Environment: real
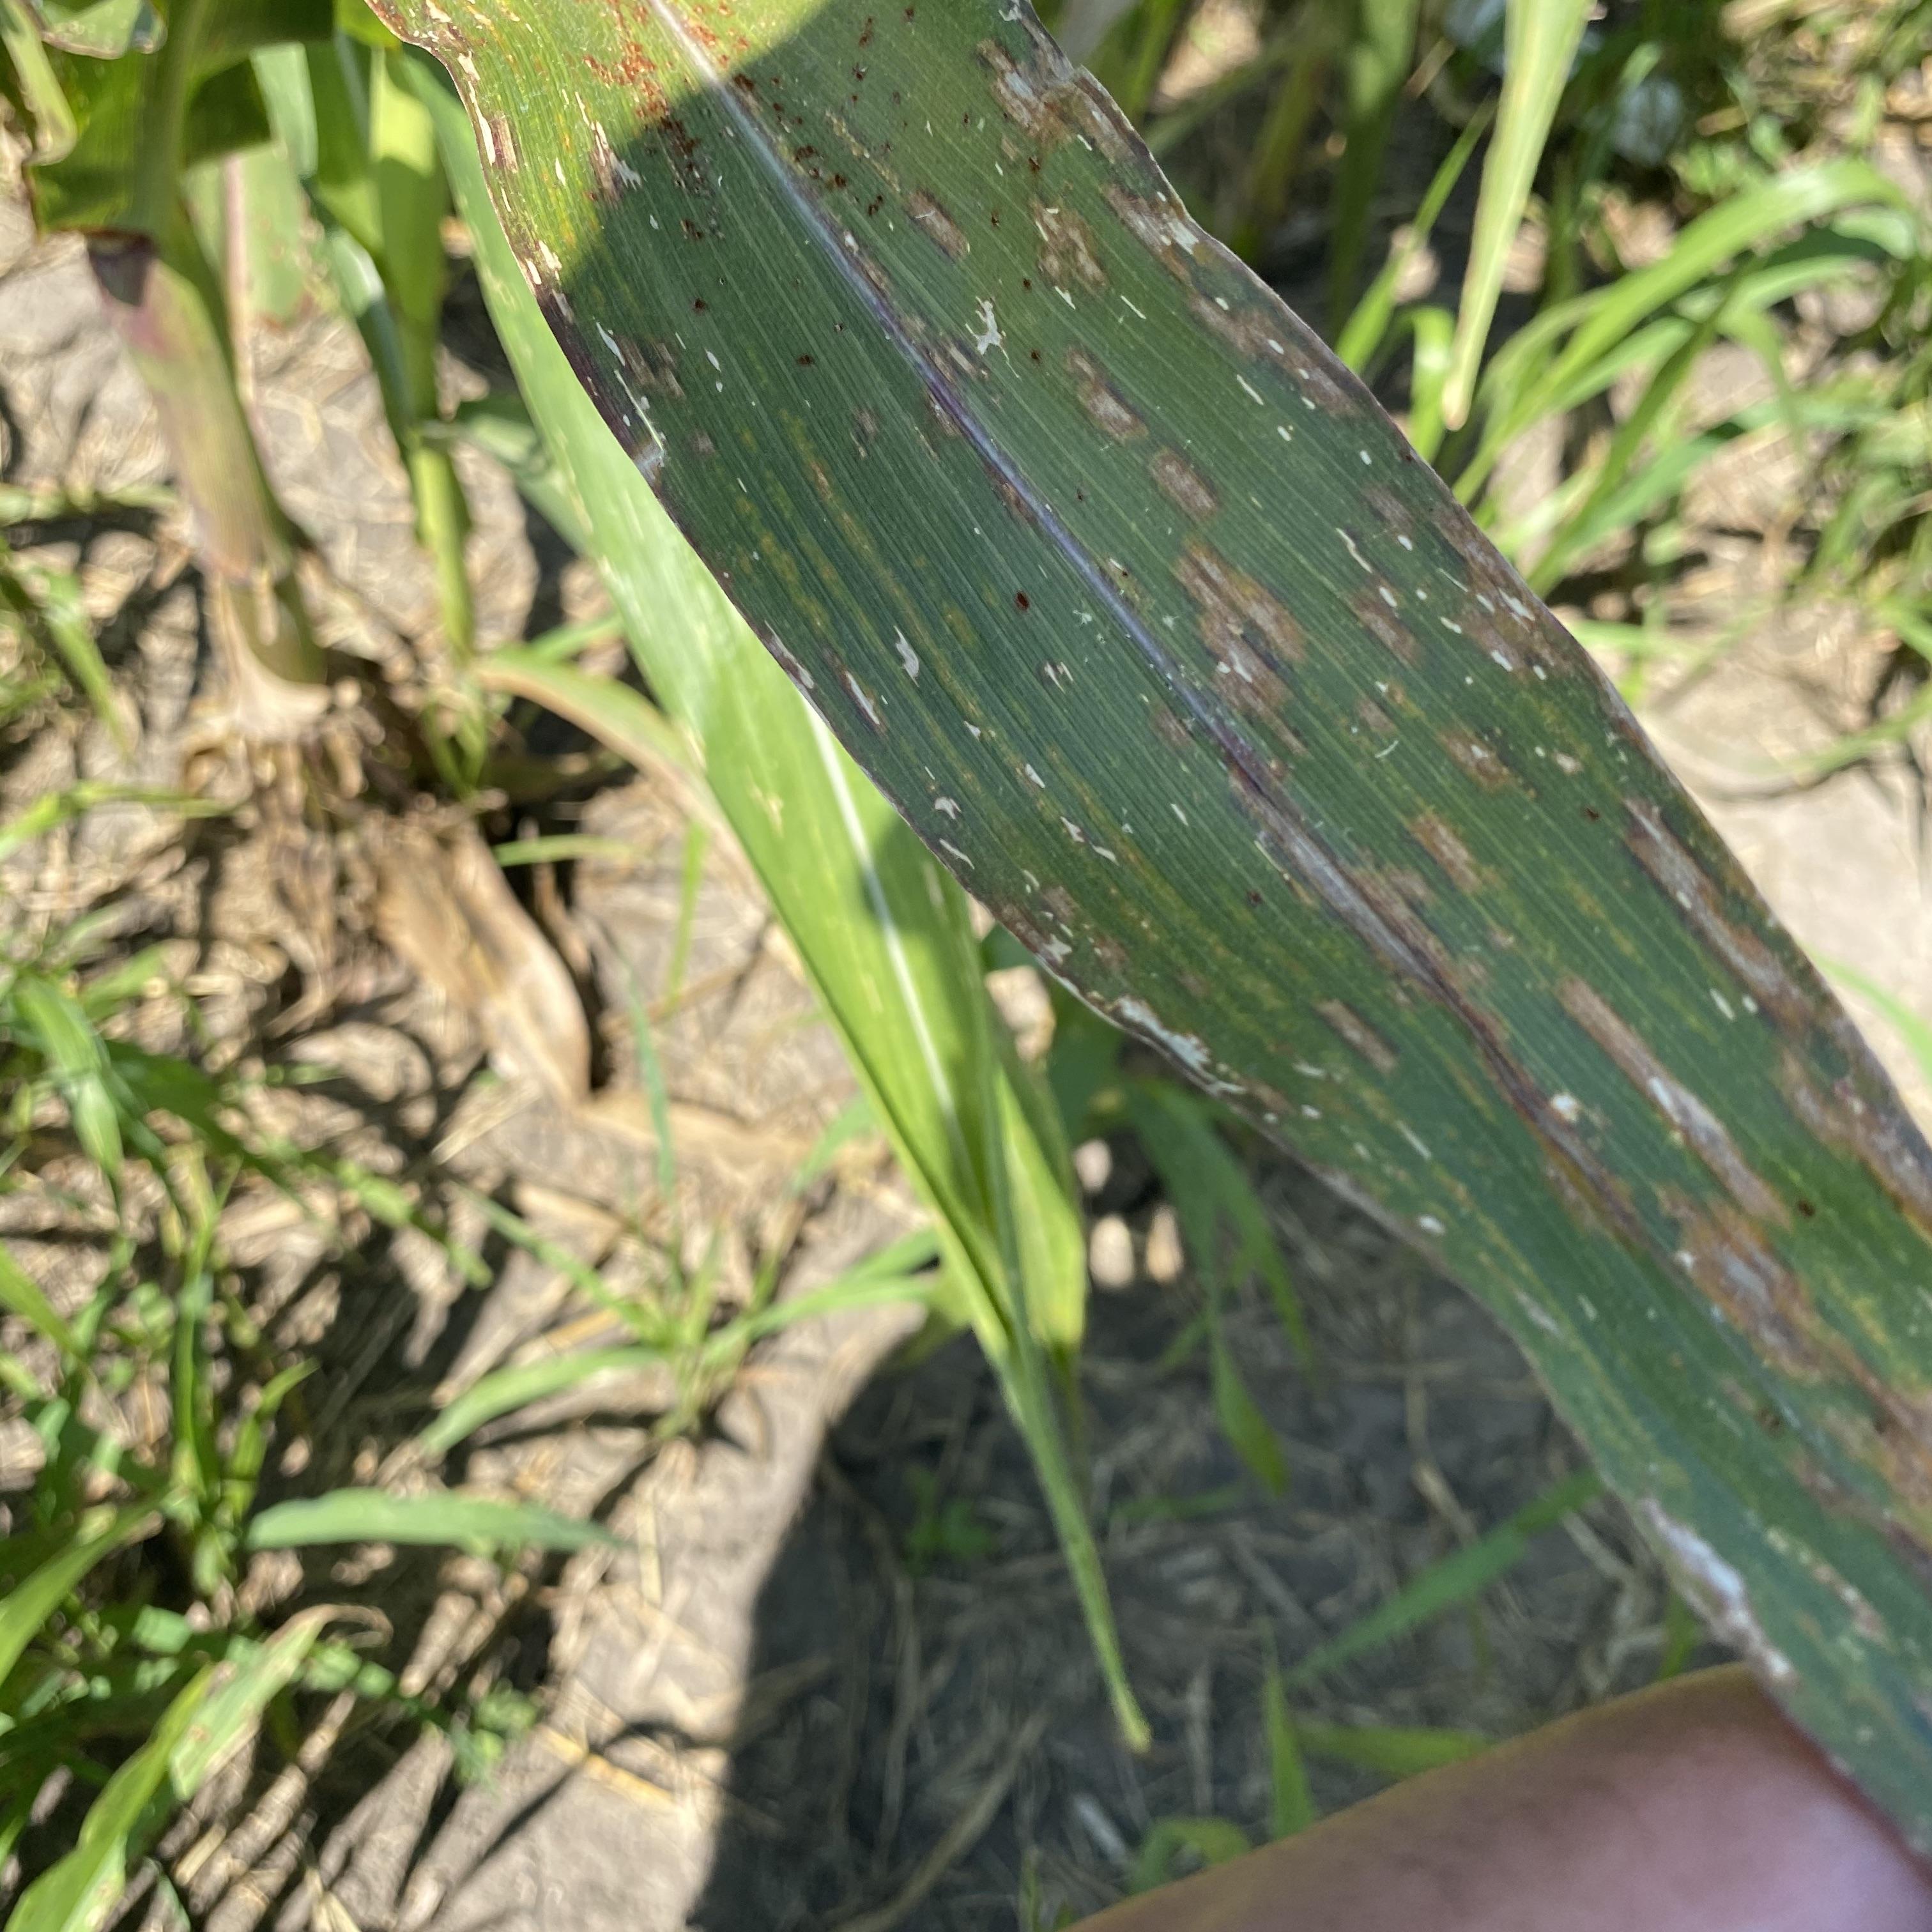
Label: gray_leaf_spot